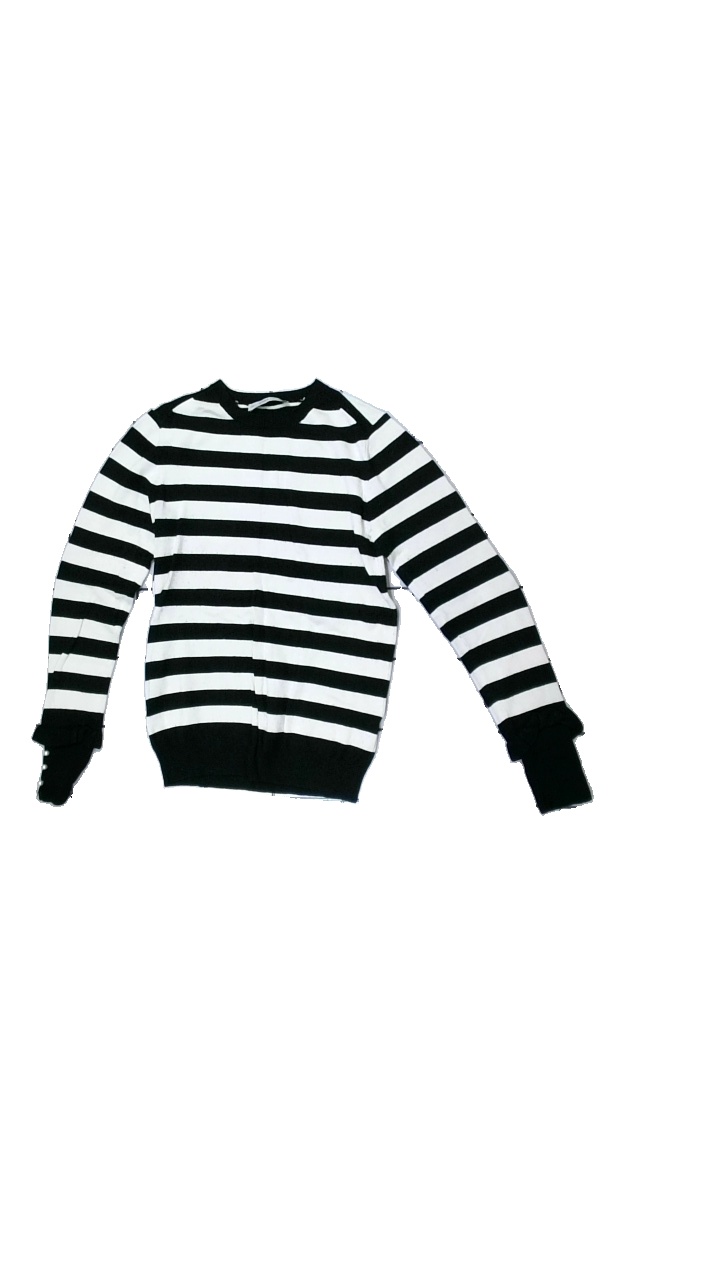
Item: Top (Ladies)
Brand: Zara
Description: Black and white striped knitted top
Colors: Black, White
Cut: C-collar
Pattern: Striped
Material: unknown
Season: All
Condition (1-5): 3
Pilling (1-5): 3
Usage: Export
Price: <50